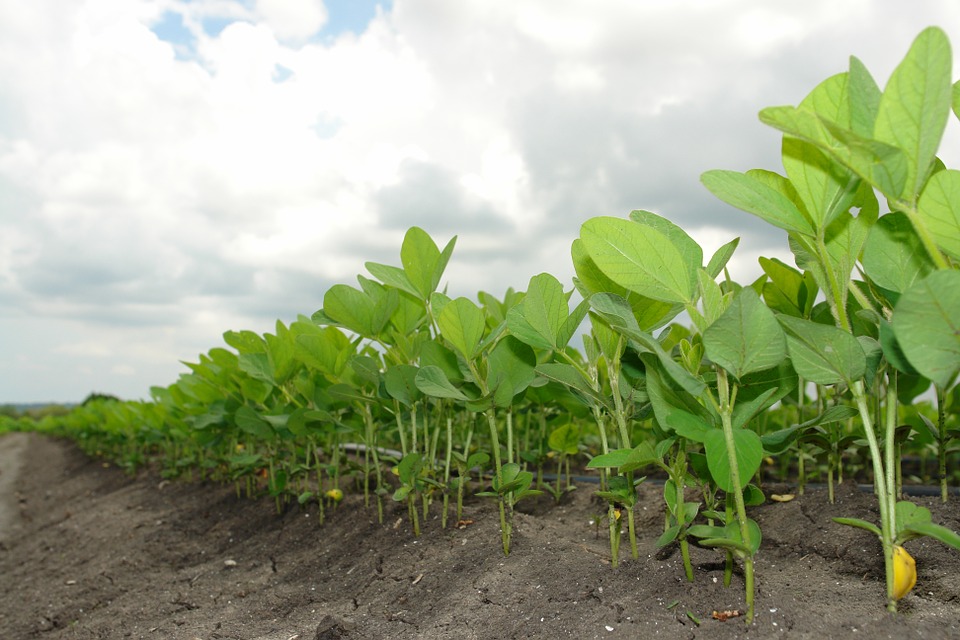
Labels: Soyabean leaf, Soyabean leaf, Soyabean leaf, Soyabean leaf, Soyabean leaf, Soyabean leaf, Soyabean leaf, Soyabean leaf, Soyabean leaf, Soyabean leaf, Soyabean leaf